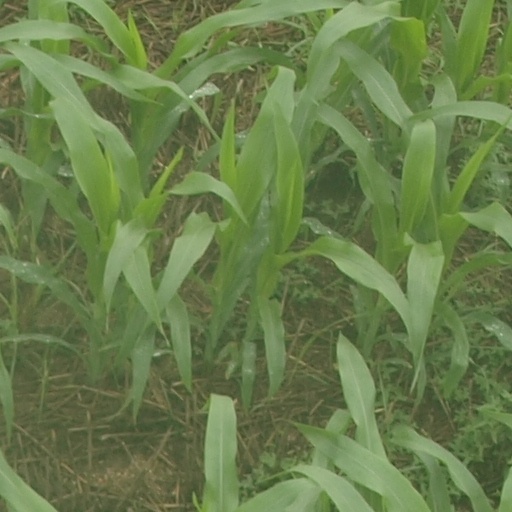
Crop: maize; corn